Question: What vegetation is surrounding the zebras?
Tambaya: Wani ciyayi ne a zagaye da raƙumin dawan?
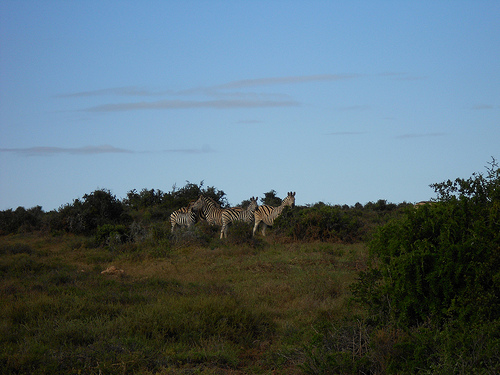
Answer: Tall grass.
Amsa: Ciyawa me tsawo.